Hubbell Family Farm and Kelly's Corners Cemetery

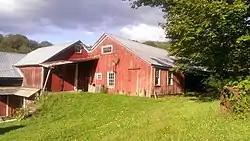

The Hubbell Family Farm and Kelly's Corners Cemetery is a farm complex, an integral community cemetery and designated national historic district, situated in the hamlet of Kelly's Corners, within Delaware County, New York.